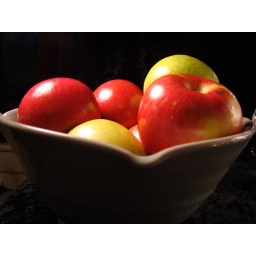
apples in bowl